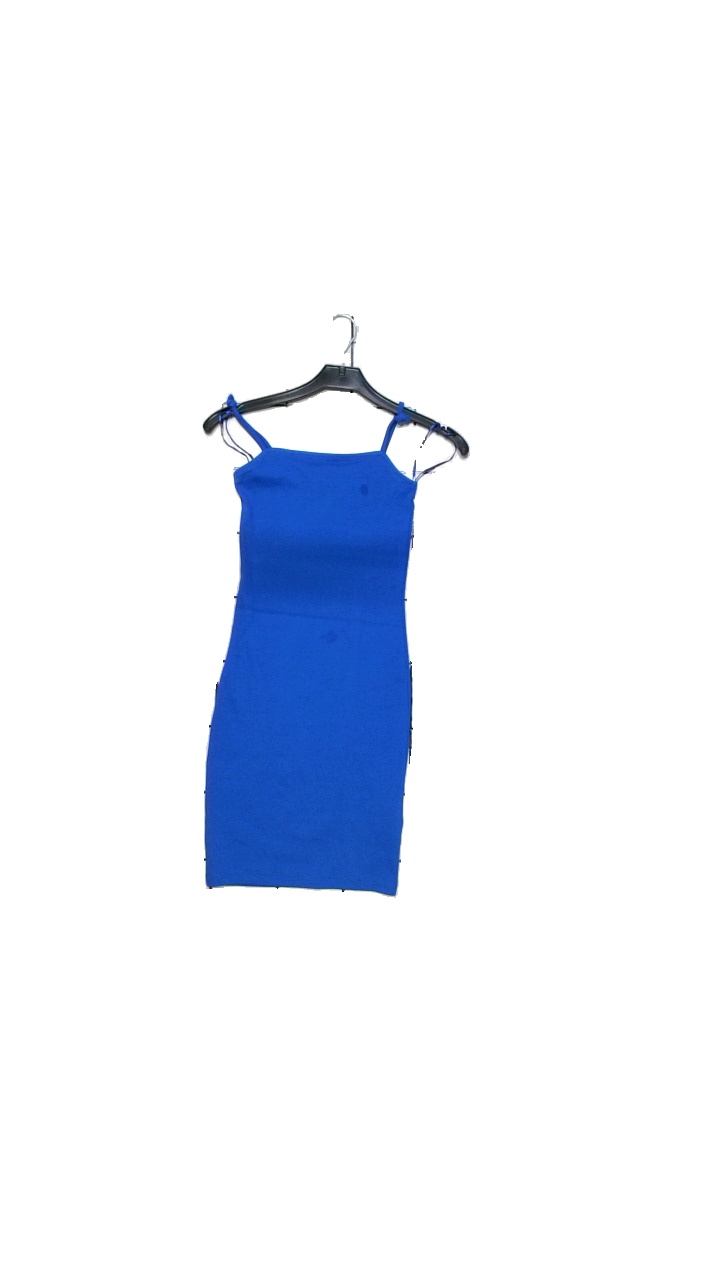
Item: Dress (Ladies)
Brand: Amisu (new Yorker)
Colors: Blue
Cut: Regular
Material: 95% cotton, 5% elastane
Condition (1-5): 3
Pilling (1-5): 5
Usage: Reuse
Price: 50-100